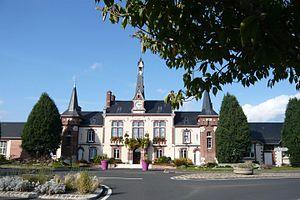
Mairie ""La Folie"" (1902), Mainvilliers, Eure-et-Loir (France)."
Cet article dresse une liste par ordre de mandat des maires de Mainvilliers.
Mainvilliers est une commune française située dans le département d'Eure-et-Loir, en région Centre-Val de Loire.